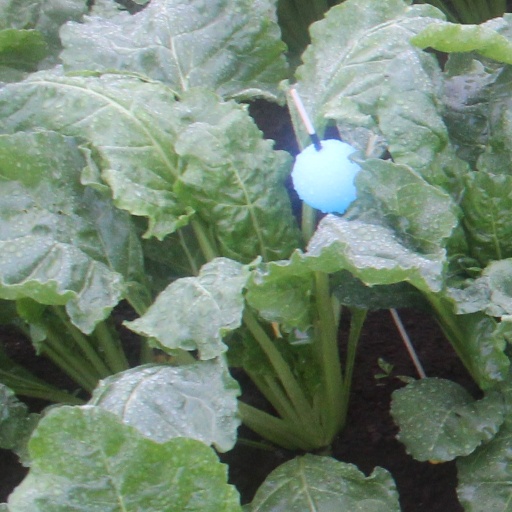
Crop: sugar beet